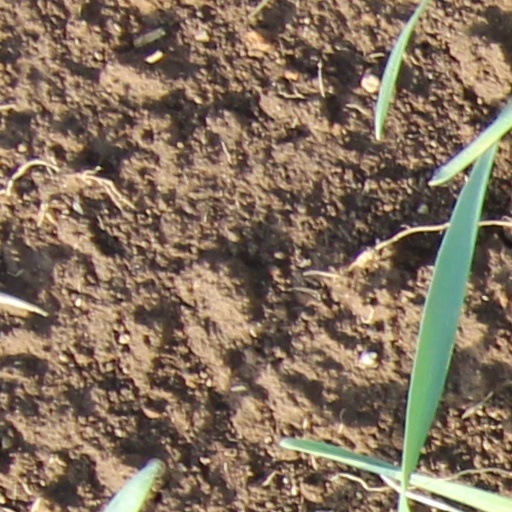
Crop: wheat